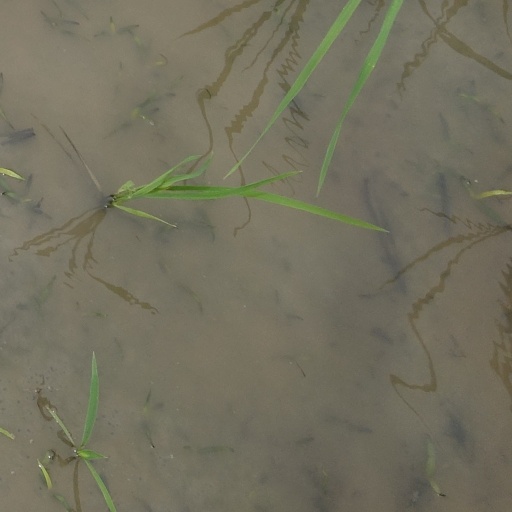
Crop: rice